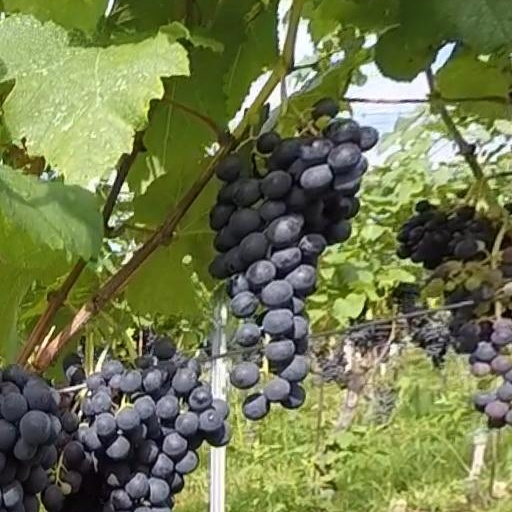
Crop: grape